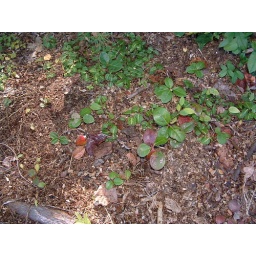
ground near base